Patrick H. Monaghan

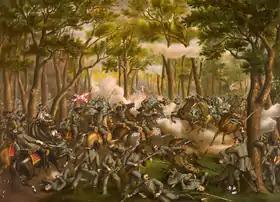
Battle of the Wilderness, Virginia, May 5–7, 1864.

Having returned to service with his regiment in February 1864, Monaghan joined his fellow 48th Pennsylvania Volunteers in their next phase of service. Attached to the 1st Brigade of the 2nd Division of the U.S. Army's 9th Corps, they were then assigned to the Overland Campaign led by Lieutenant-General Ulysses S. Grant. While re-engaging the enemy in the Battle of the Wilderness (May 5–7), Monaghan was wounded again. The 48th Pennsylvania was then even more heavily battered by the enemy during the Battle of Spotsylvania Court House (May 8–21), a fight in which the 48th “steadily maintained its position under a destructive fire of musketry and artillery, and captured two hundred prisoners” that morning, according to Bates, and charged the enemy that afternoon “under a galling fire” that felled multiple members of the regiment. After charging the enemy again on the 18th, they then skirmished off and on with Confederate troops in the vicinities of the North Anna and Pamunkey rivers and Totopotomoy Creek before fully re-engaging with the enemy during the Battle of Cold Harbor (June 3–12).